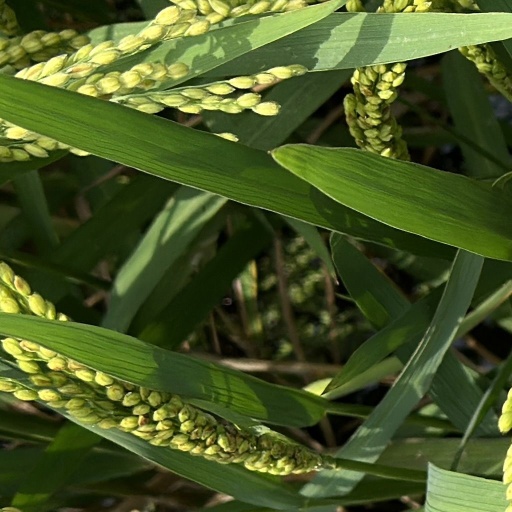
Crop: rice